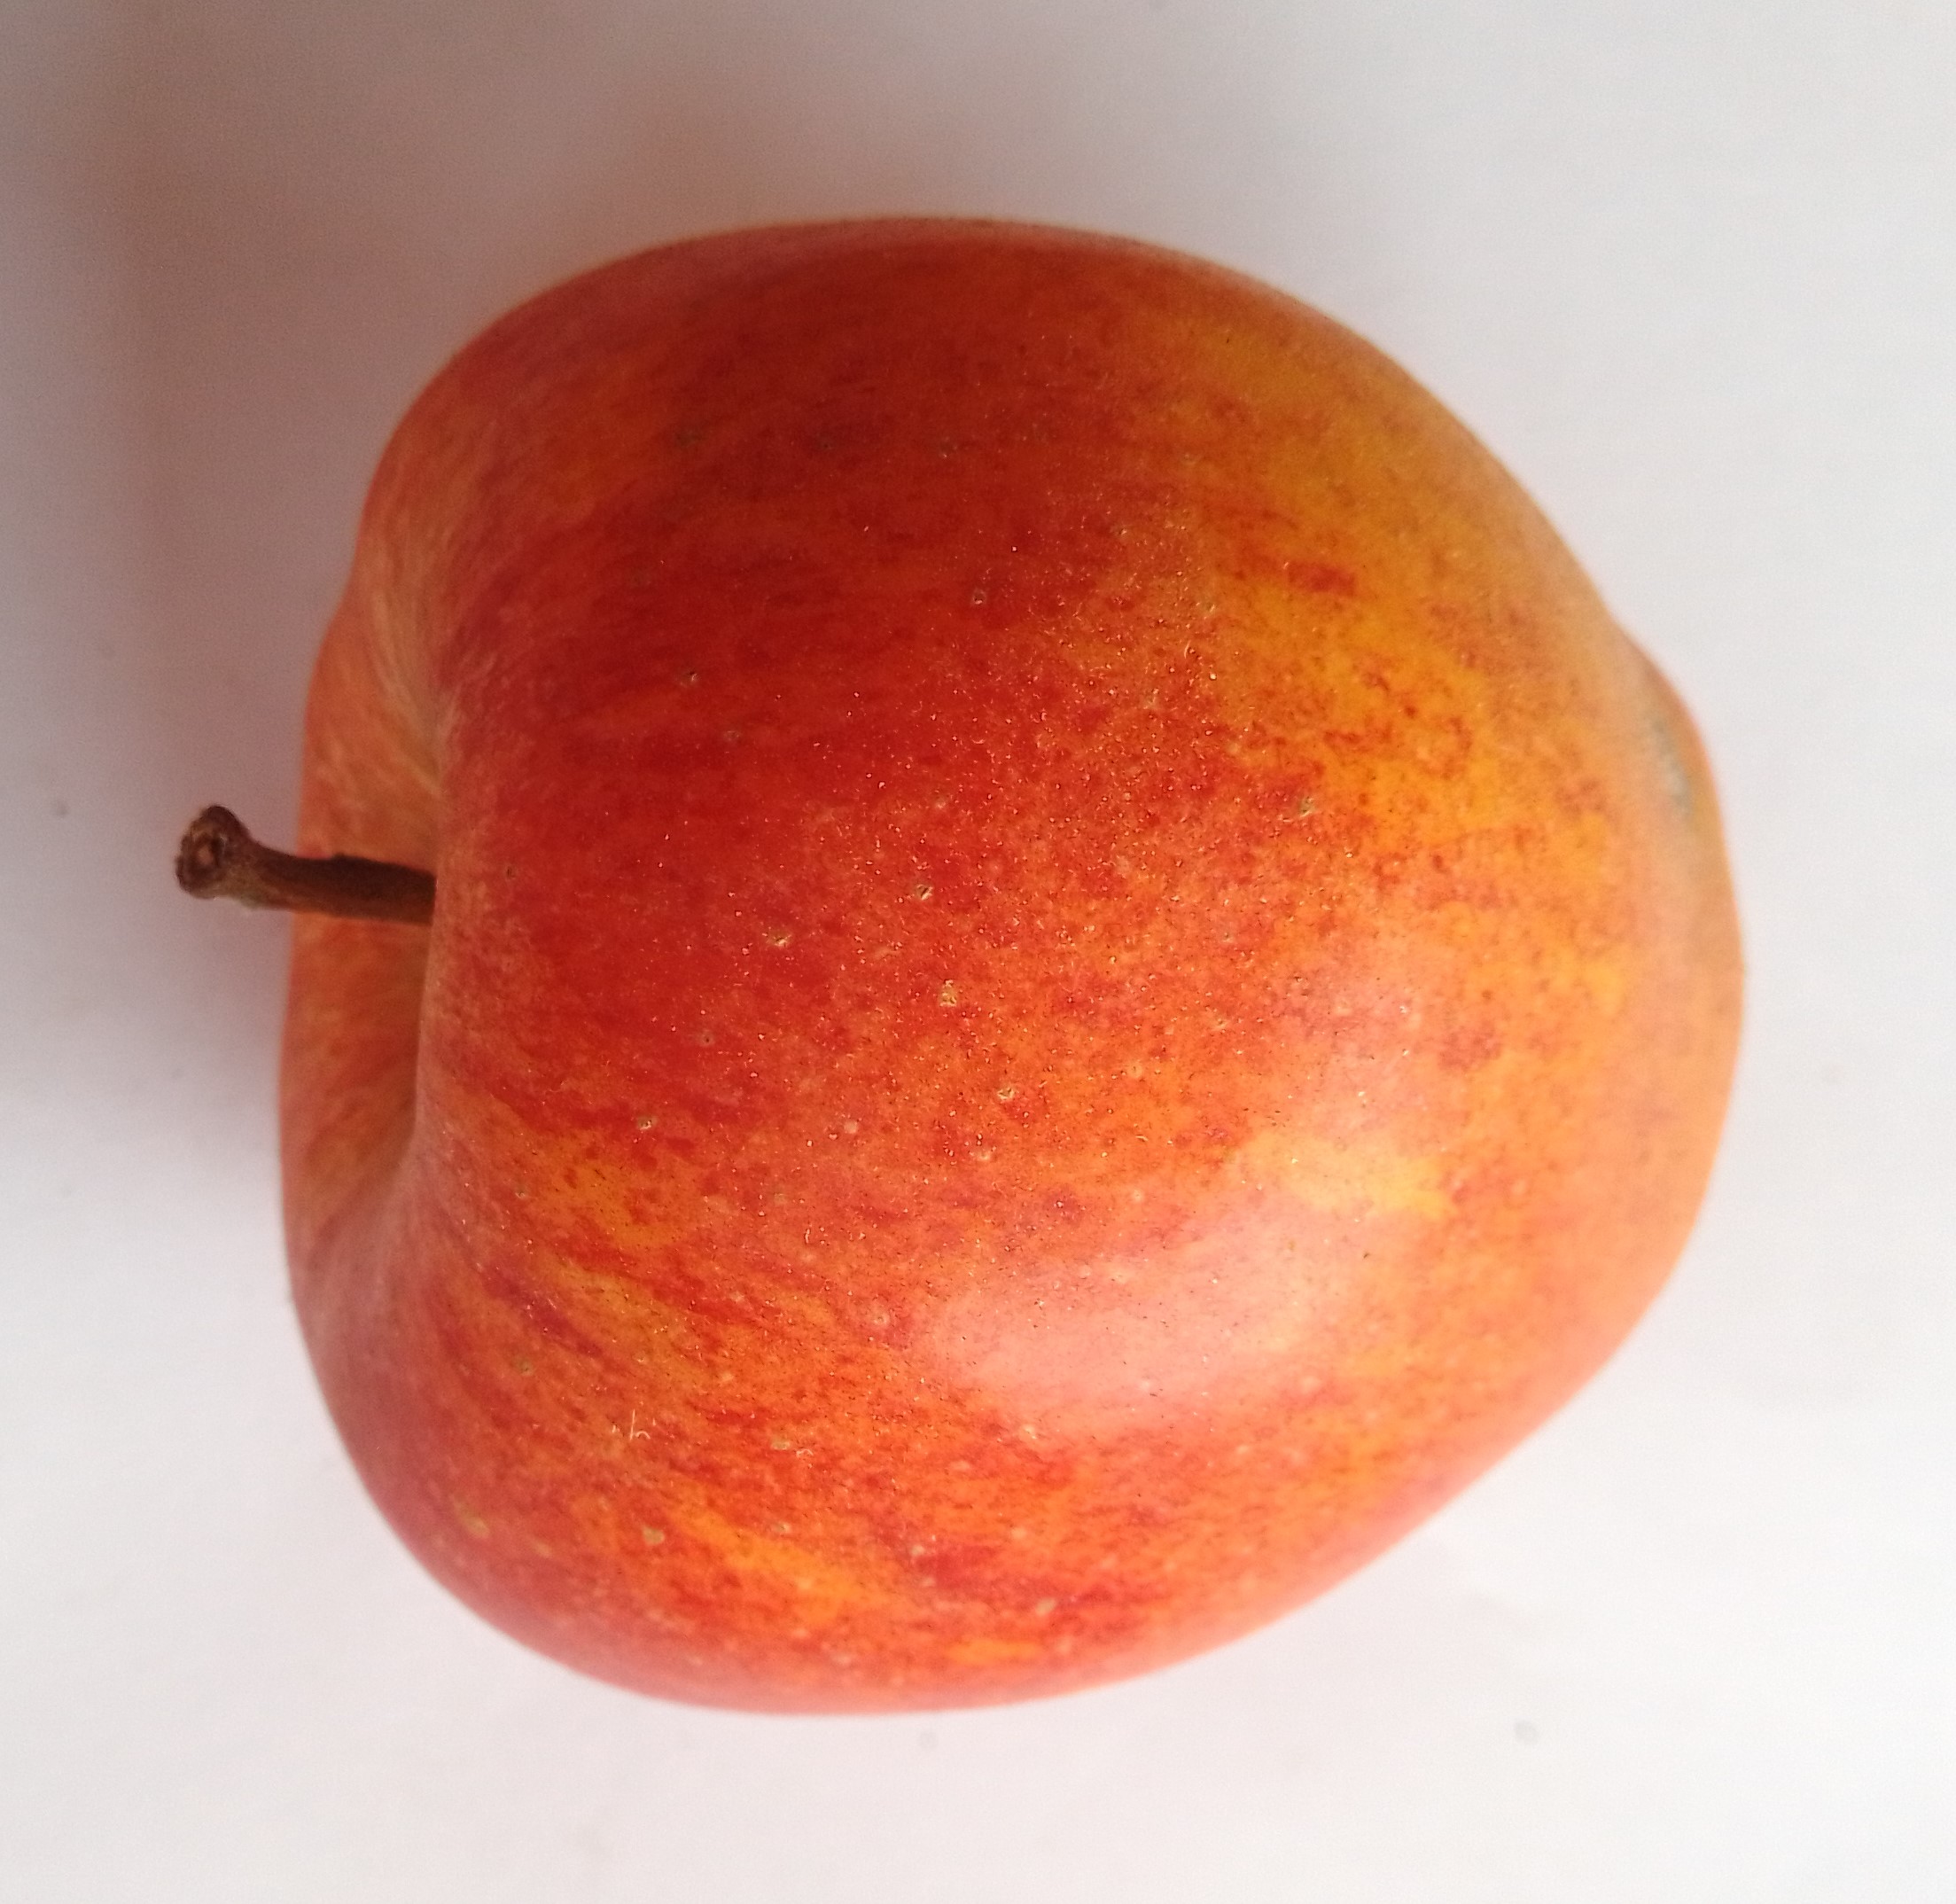
Fruit: apple
Condition: fresh